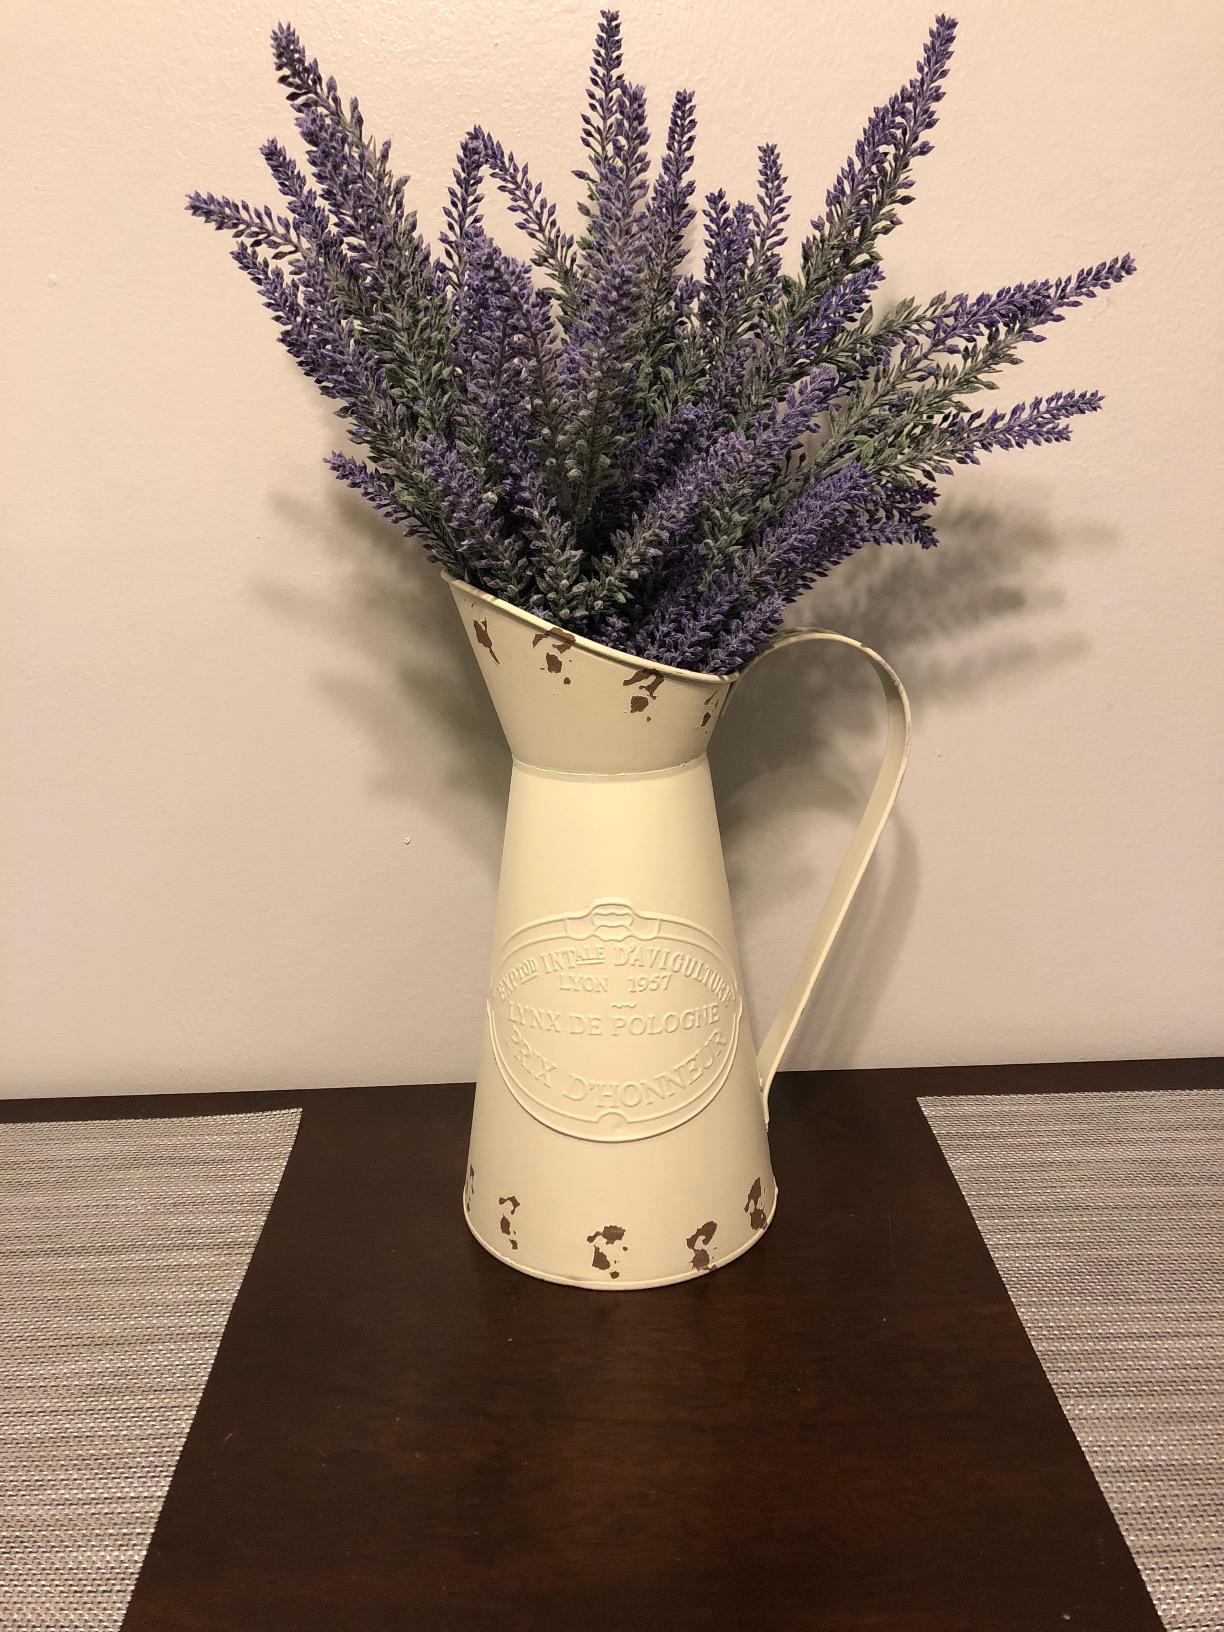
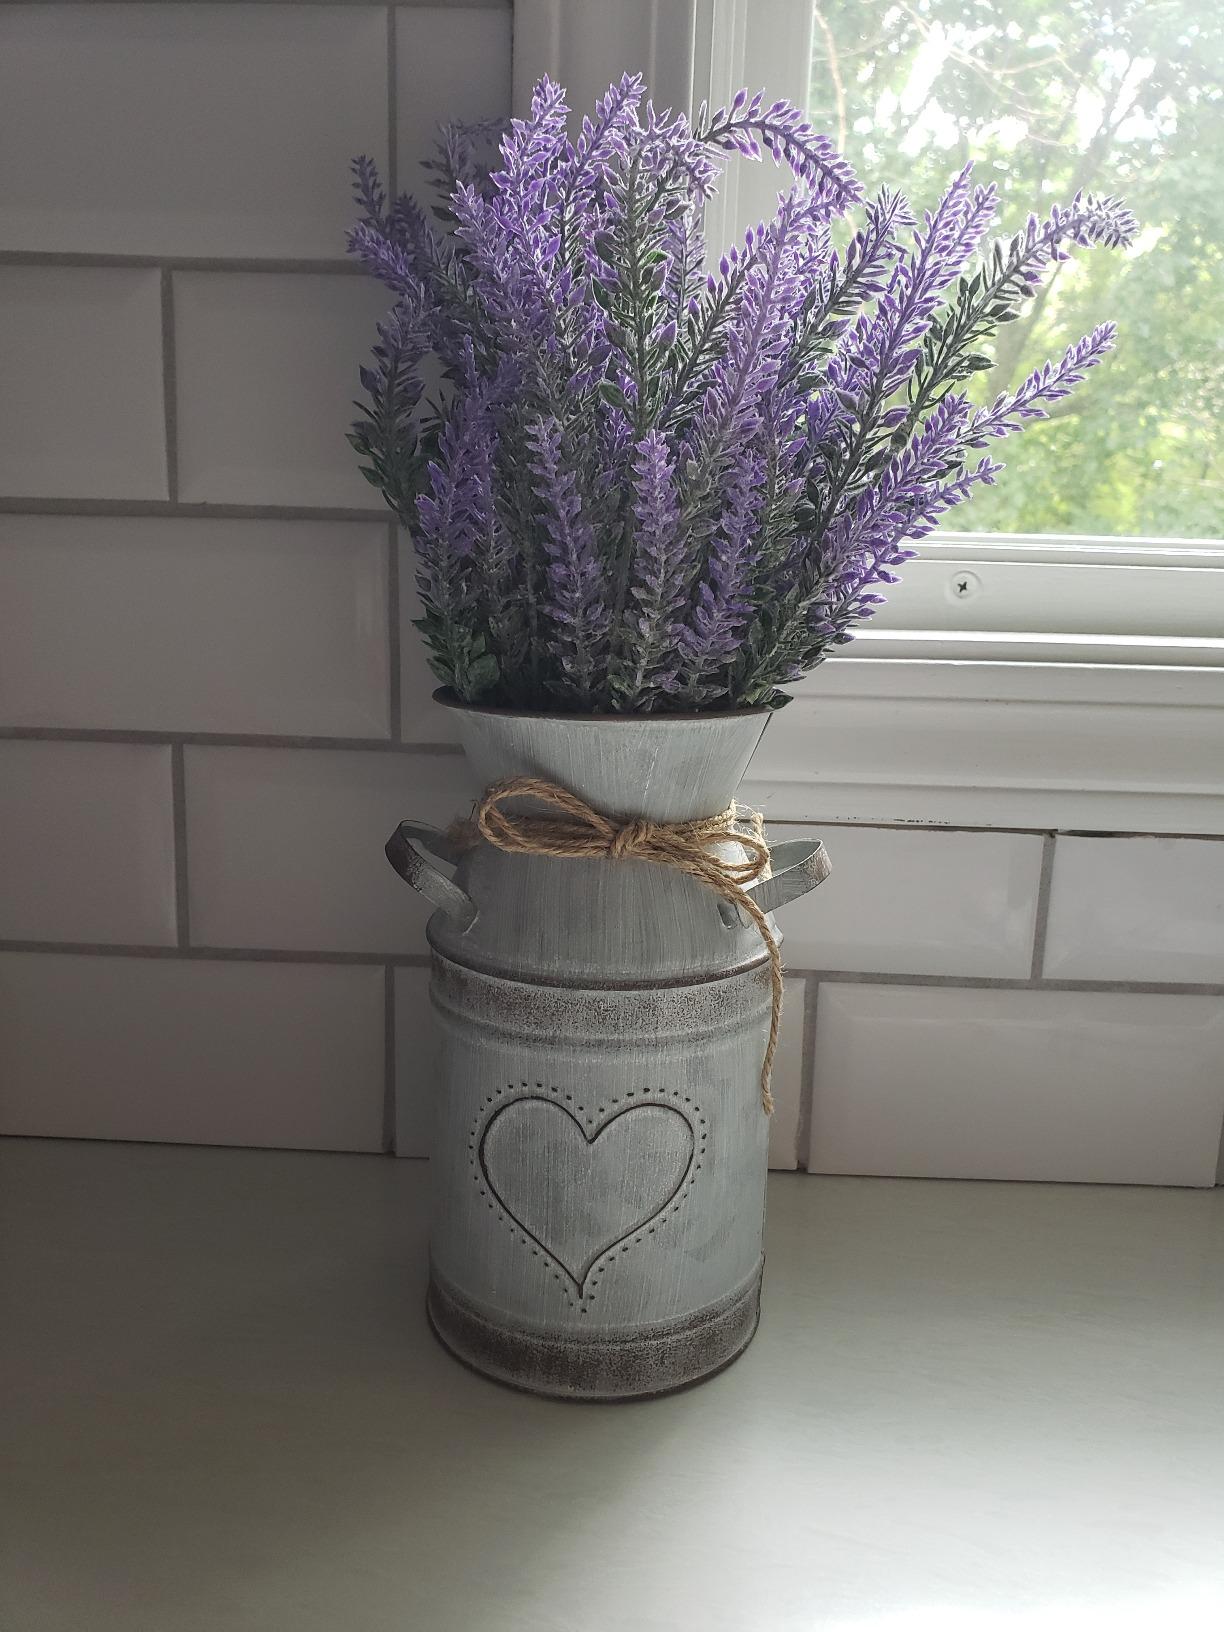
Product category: vase
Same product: no